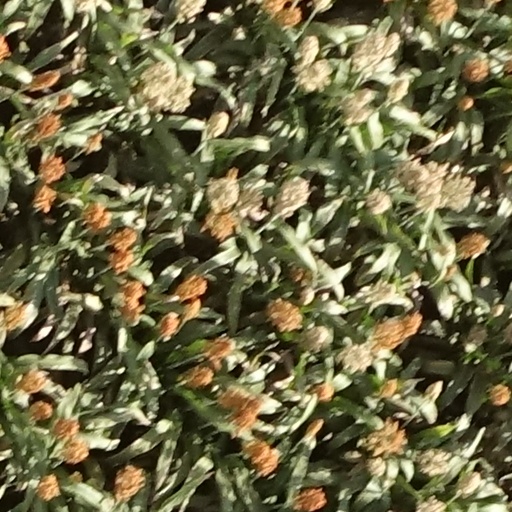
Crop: sorghum